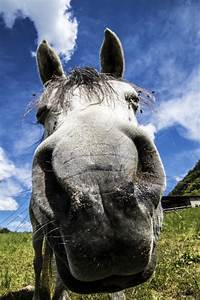
Label: horse